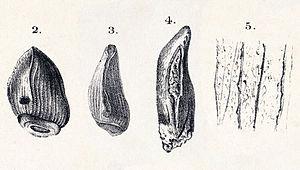
Cardiodon est un genre de dinosaures sauropodes du Jurassique retrouvé dans la formation géologique Forest Marble Formation du Wiltshire, en Angleterre.